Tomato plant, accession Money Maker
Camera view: vertical (180 deg); turntable rotation: 180 degrees
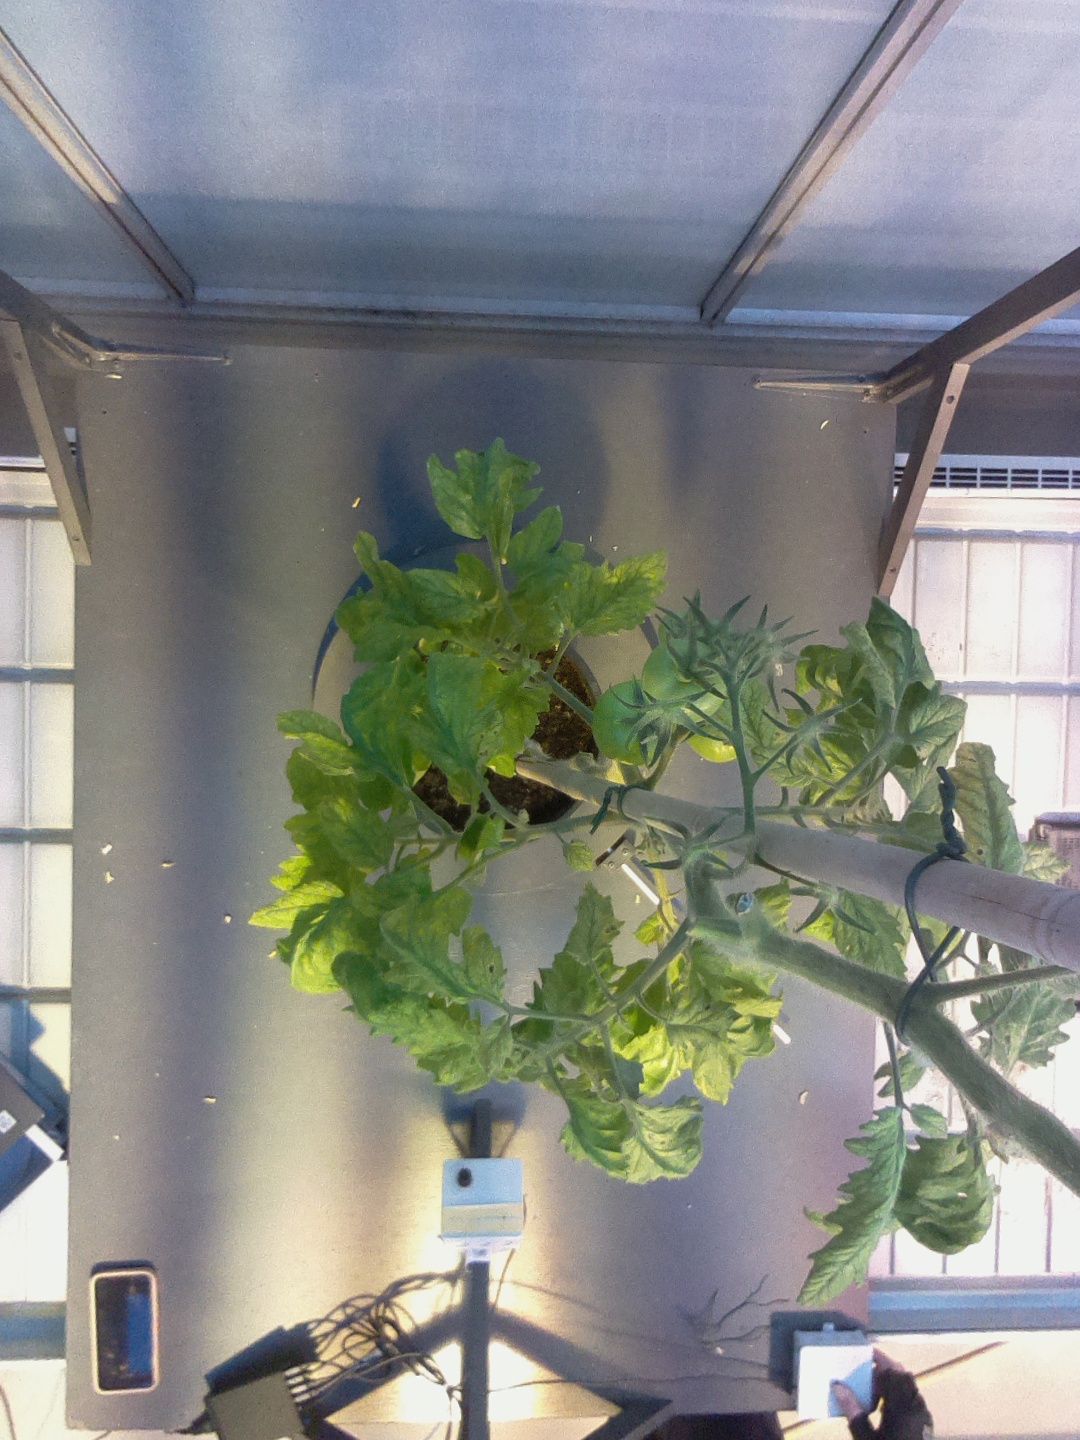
BBCH growth stage 78: 80% -90% of final fruit size